Pennsylvania Route 747

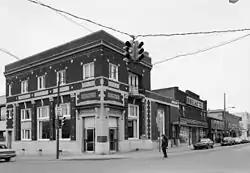
Eastward along PA 747 from the Jefferson Street intersection in downtown Mount Union

PA 747 begins at an intersection with PA 994 in the borough of Three Springs in Huntingdon County, heading northeast on two-lane undivided Church Street. The road passes homes before becoming an unnamed road and passing through farmland with some homes. The route briefly passes through Clay Township before heading into Cromwell Township and running north-northeast through wooded areas with some fields and homes. PA 747 continues through a narrow agricultural valley to the east of Jacks Mountain that contains some wooded areas and residences, passing through Cora before crossing into Shirley Township. In this area, the road continues through more of the rural valley. Farther north, the route becomes Hill Valley Road and passes through more rural areas prior to reaching the borough of Mount Union. At this point, PA 747 becomes South Division Street and passes homes. The route turns northwest onto West Shirley Street and runs through the downtown area, turning northeast onto North Jefferson Street. The road heads past homes and businesses, crossing the East Broad Top Connecting Railroad and passing under Norfolk Southern's Pittsburgh Line. The route passes through more residential areas and turns to the north. PA 747 crosses the Juniata River into Wayne Township in Mifflin County and ends at an intersection with US 22.